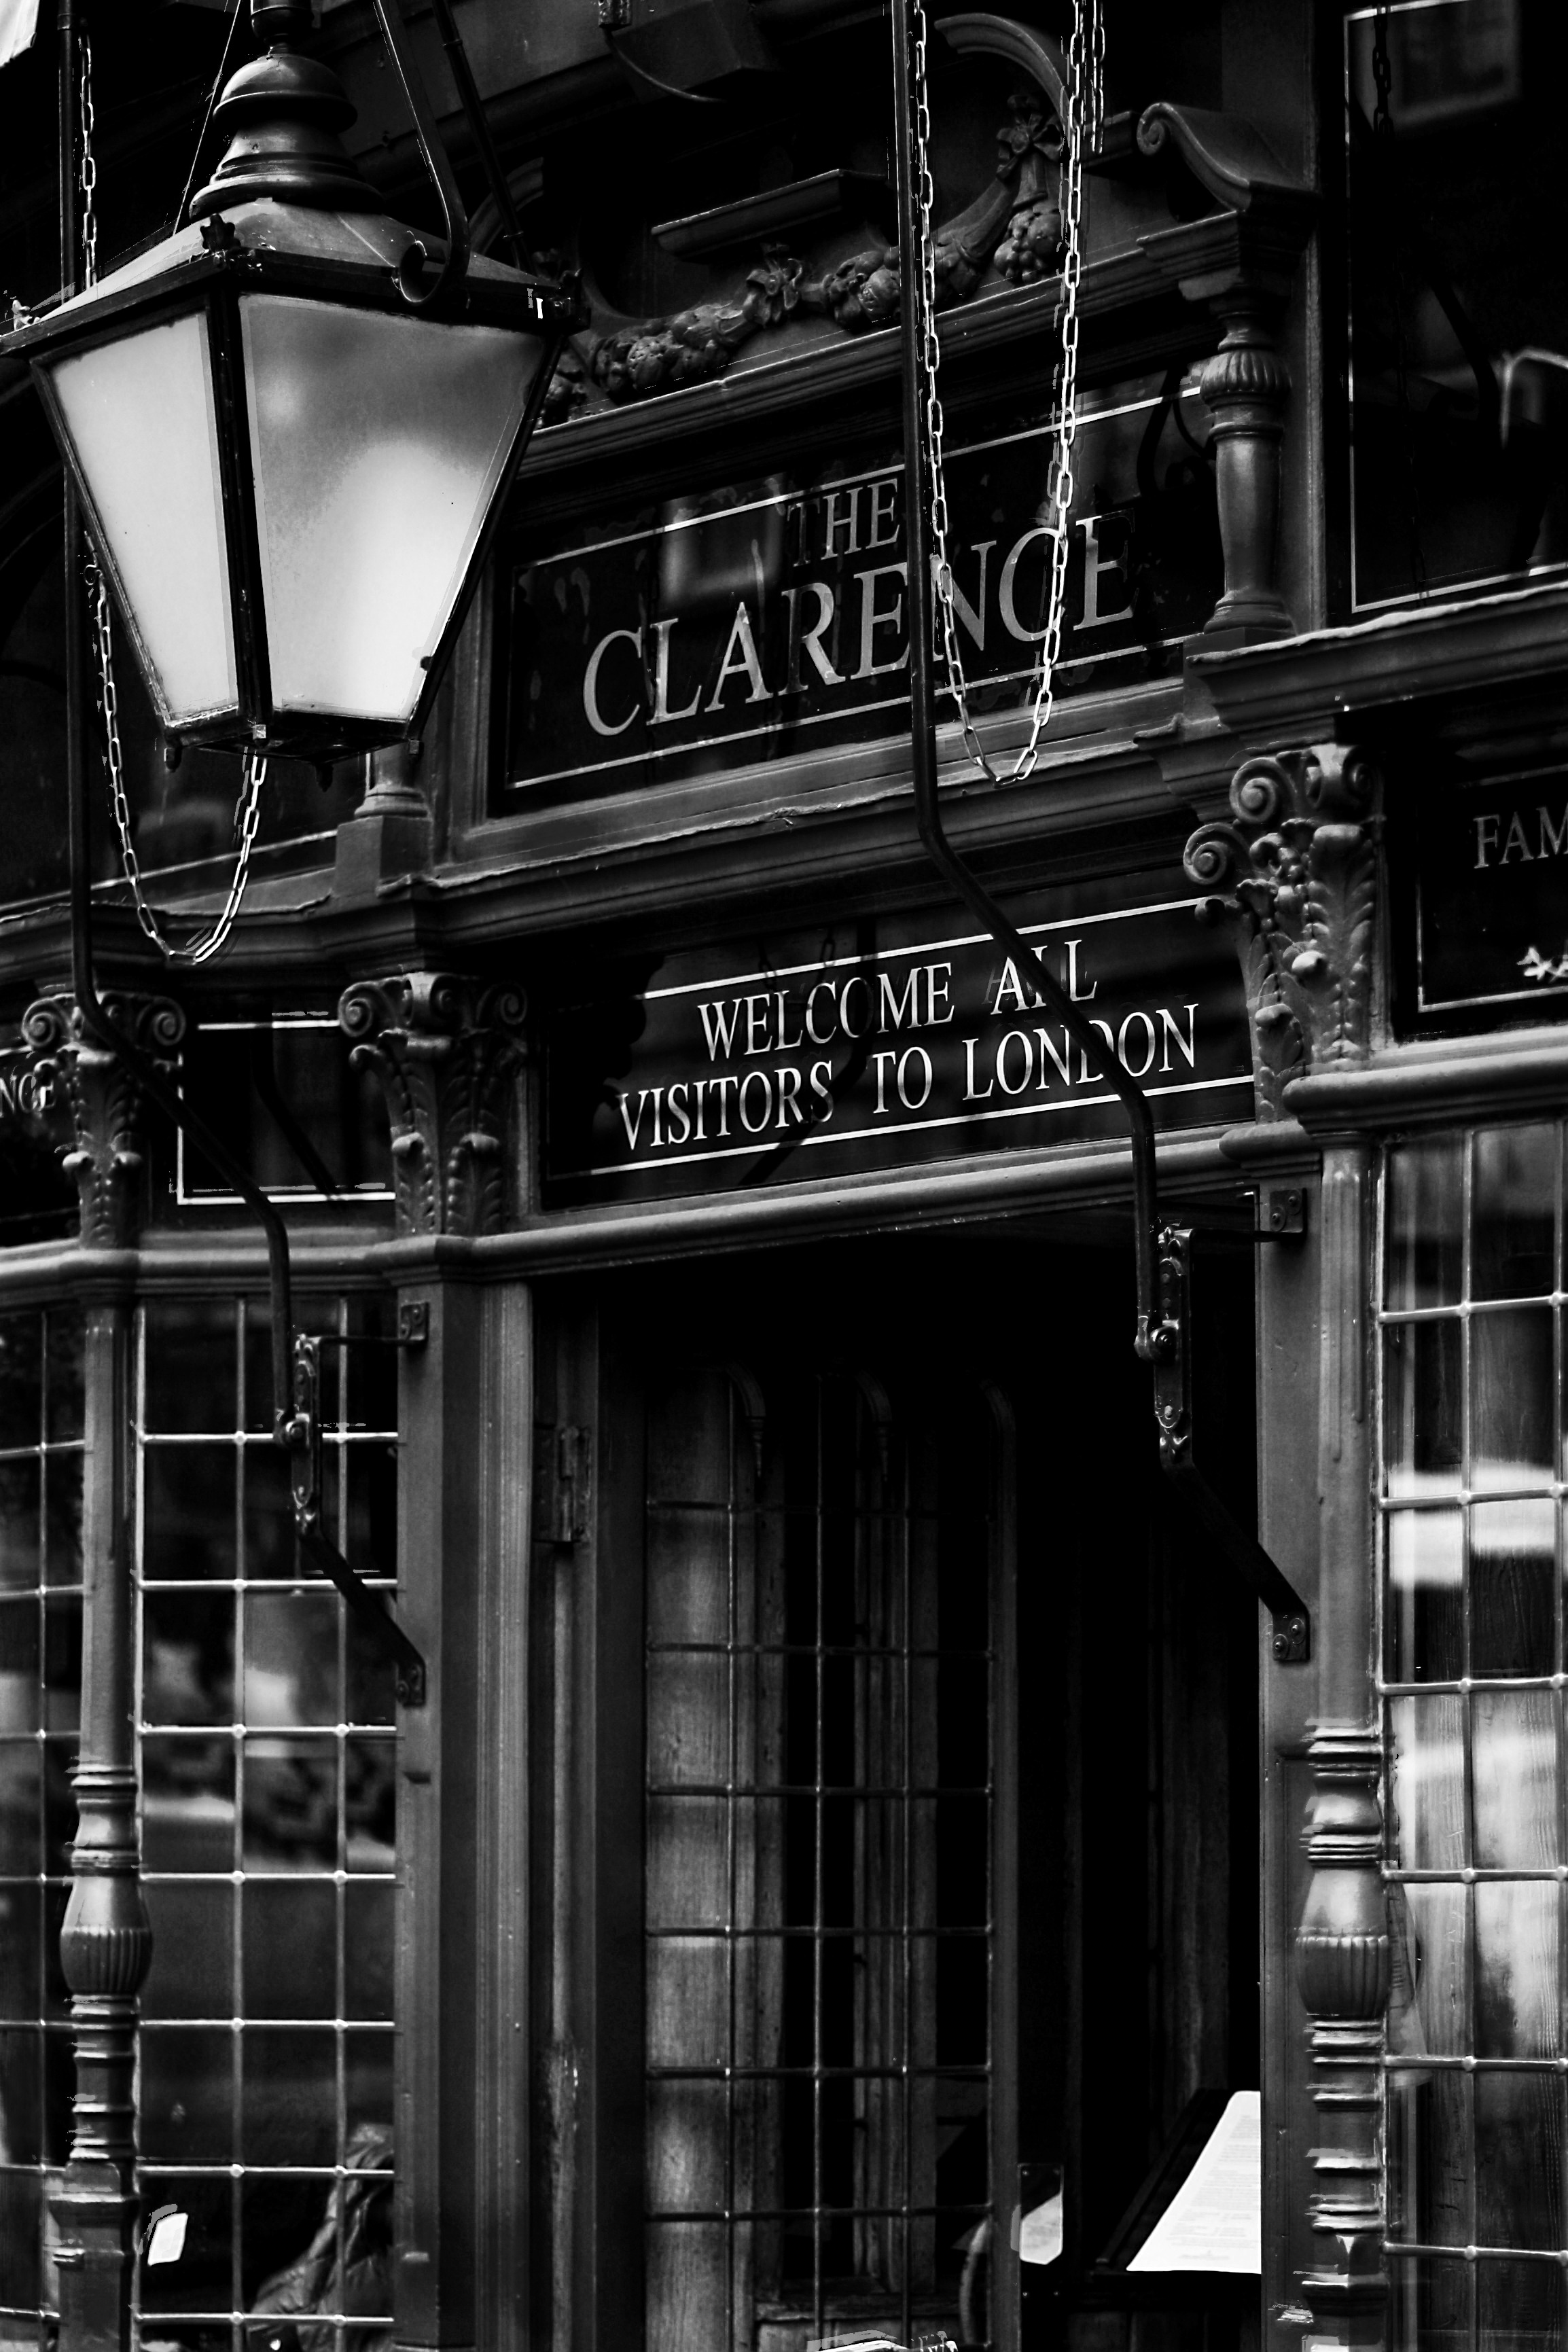
light, black and white, road, white, street, photography, darkness, black, monochrome, lighting, london, photograph, historian, monochrome photography, briton, film noir